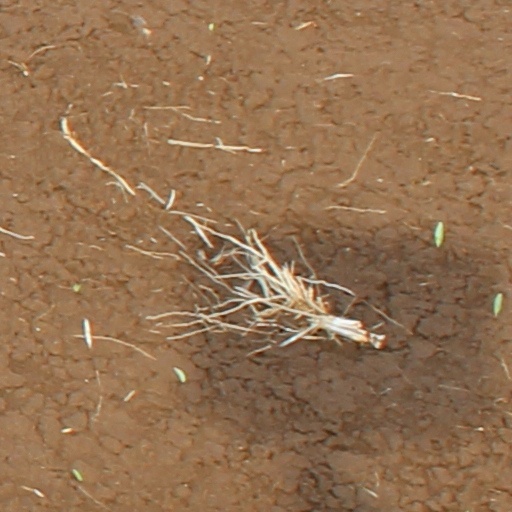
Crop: wheat